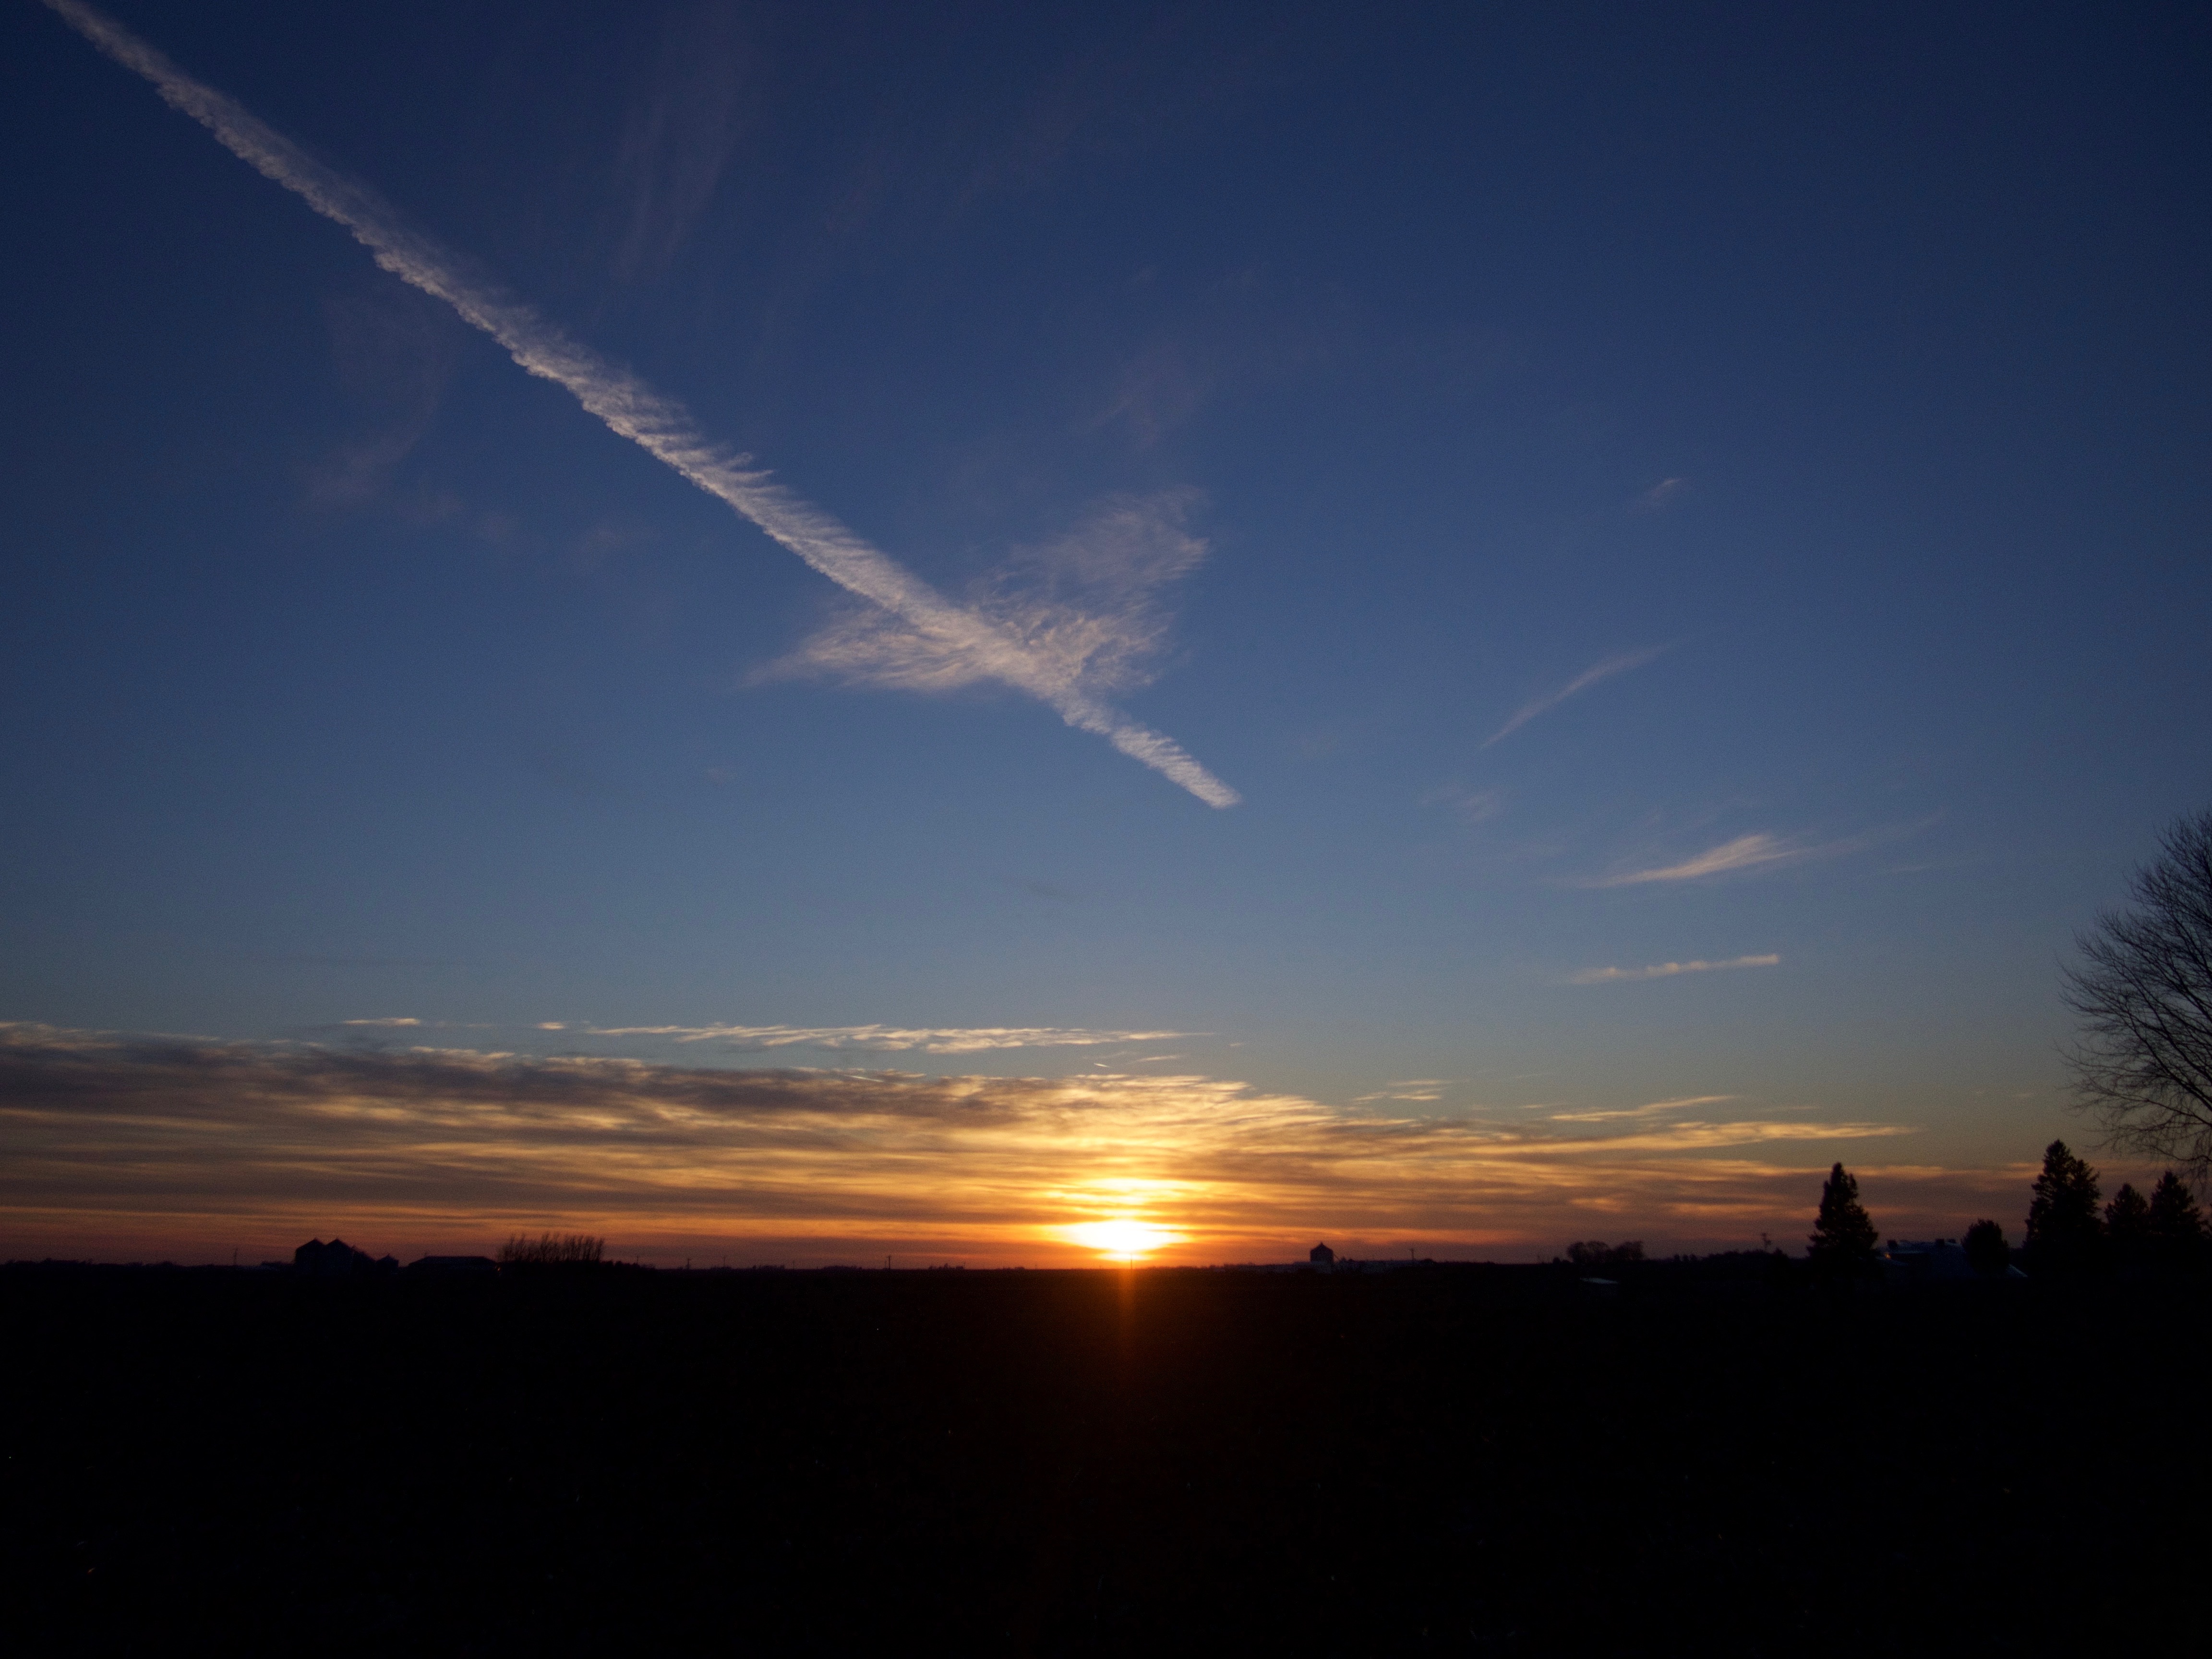
horizon, cloud, sky, sun, sunrise, sunset, sunlight, morning, dawn, atmosphere, dusk, evening, orange, contrail, afterglow, astronomical object, atmosphere of earth, red sky at morning